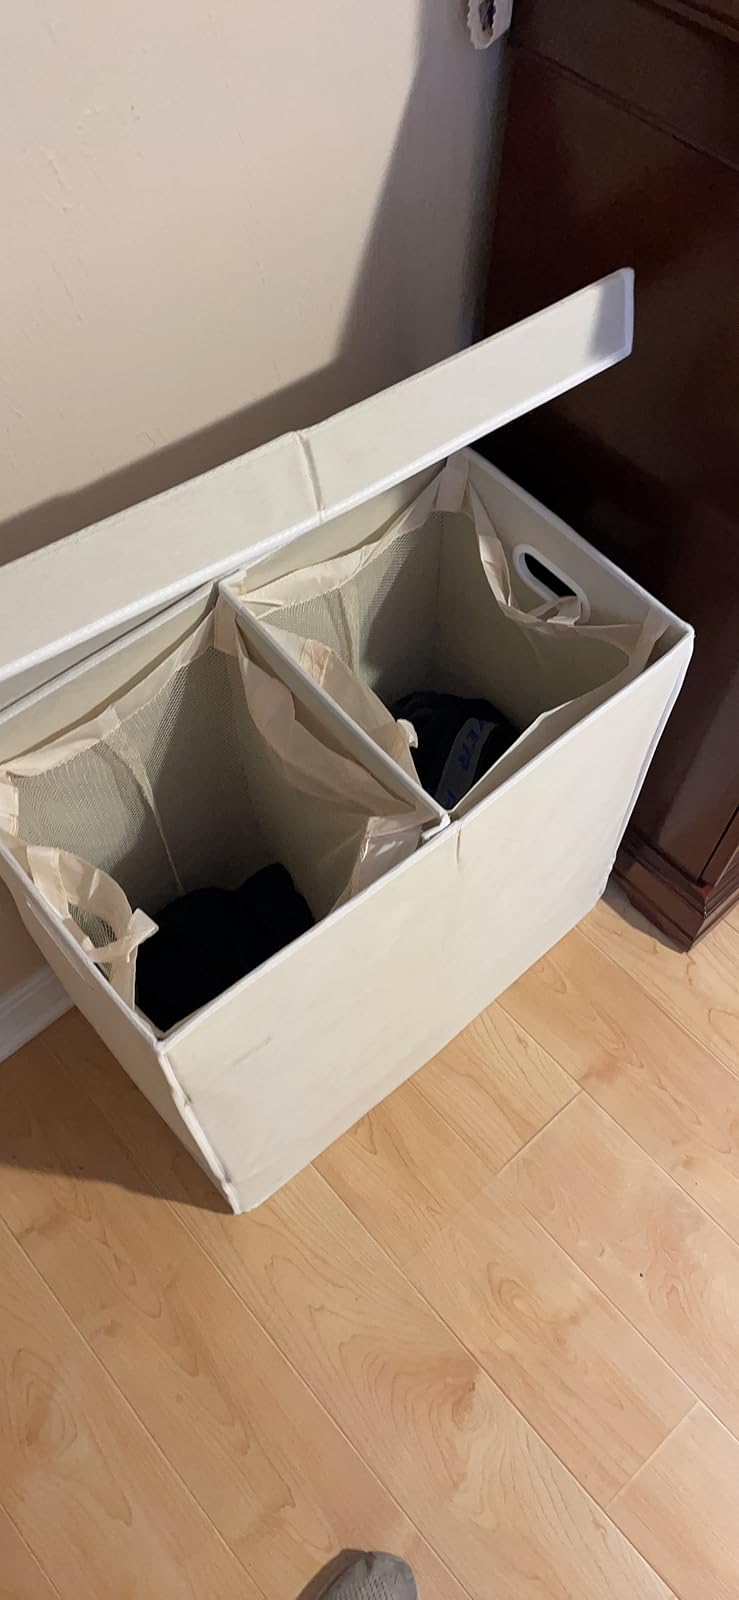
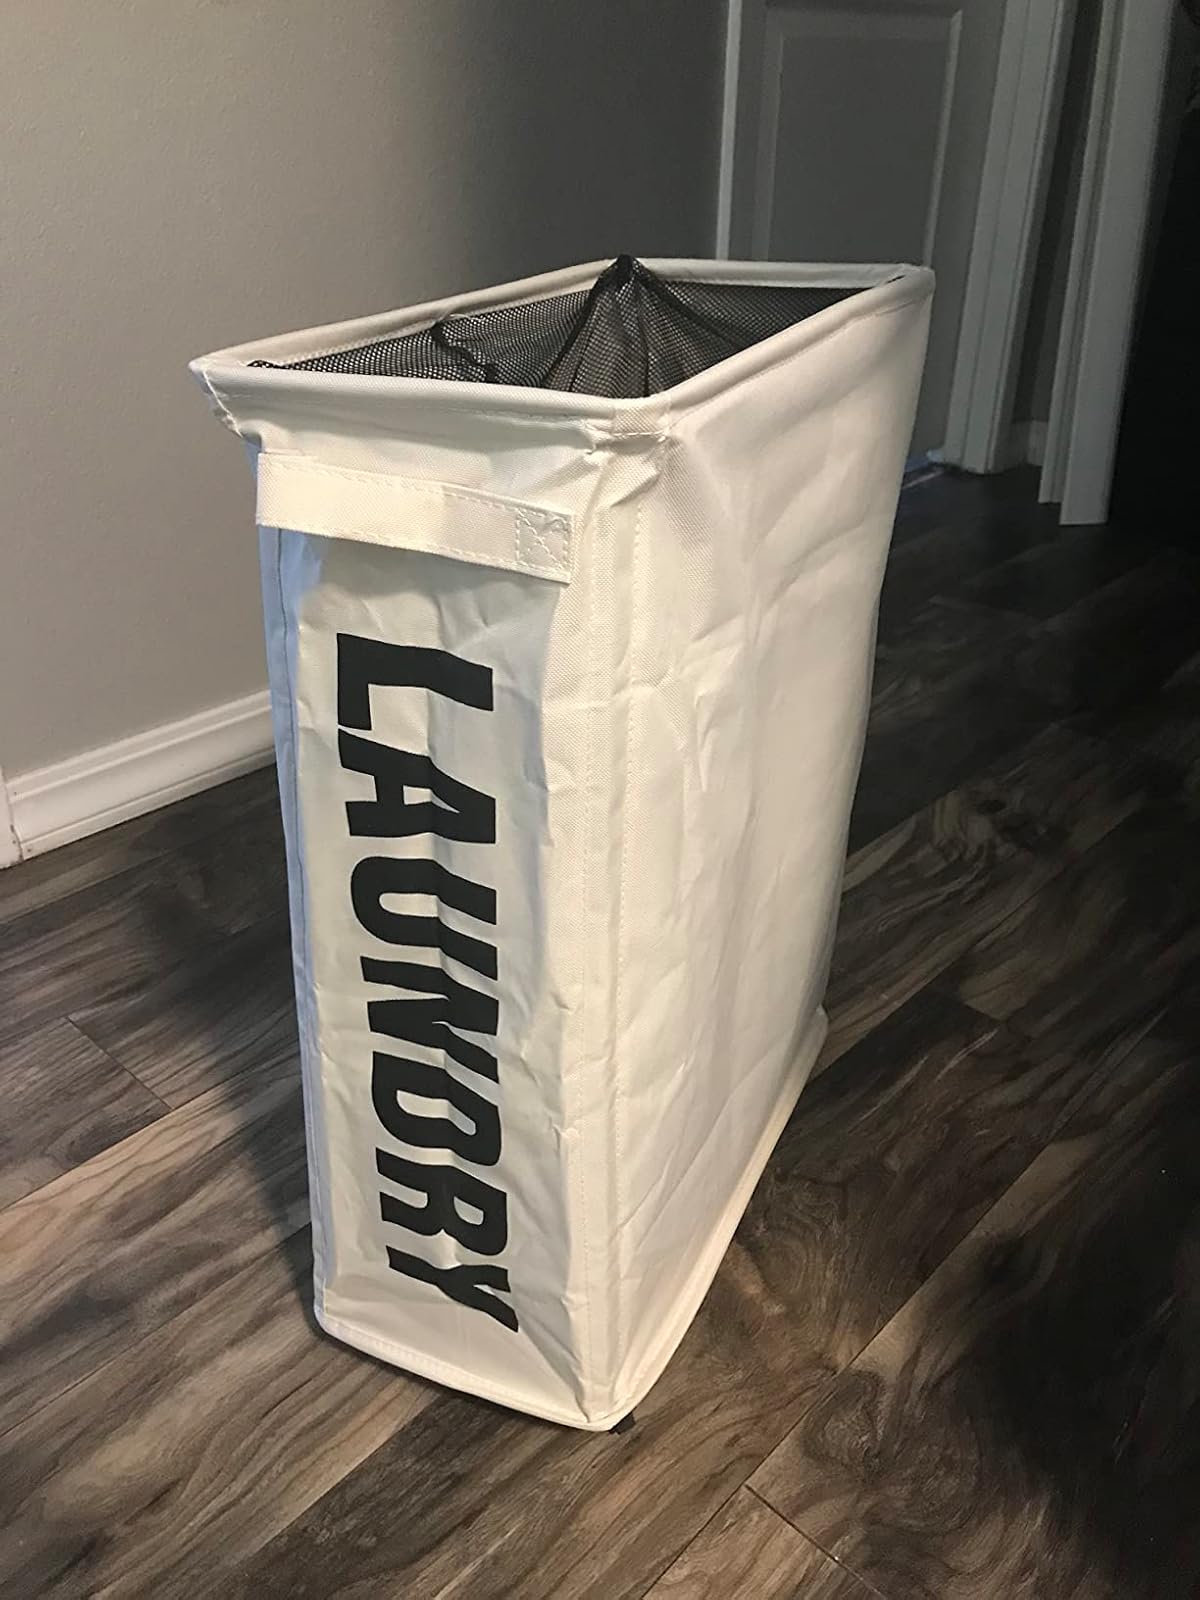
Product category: items_hamper
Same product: no